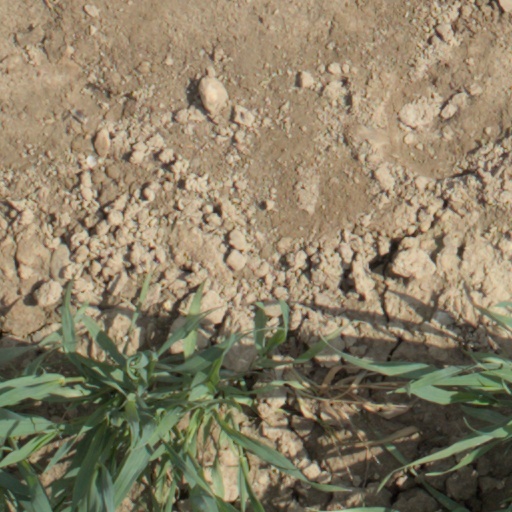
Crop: wheat